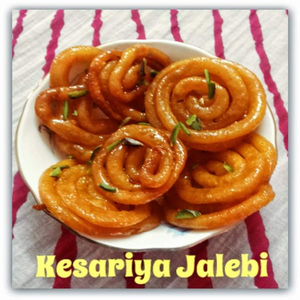
Dish: jalebi